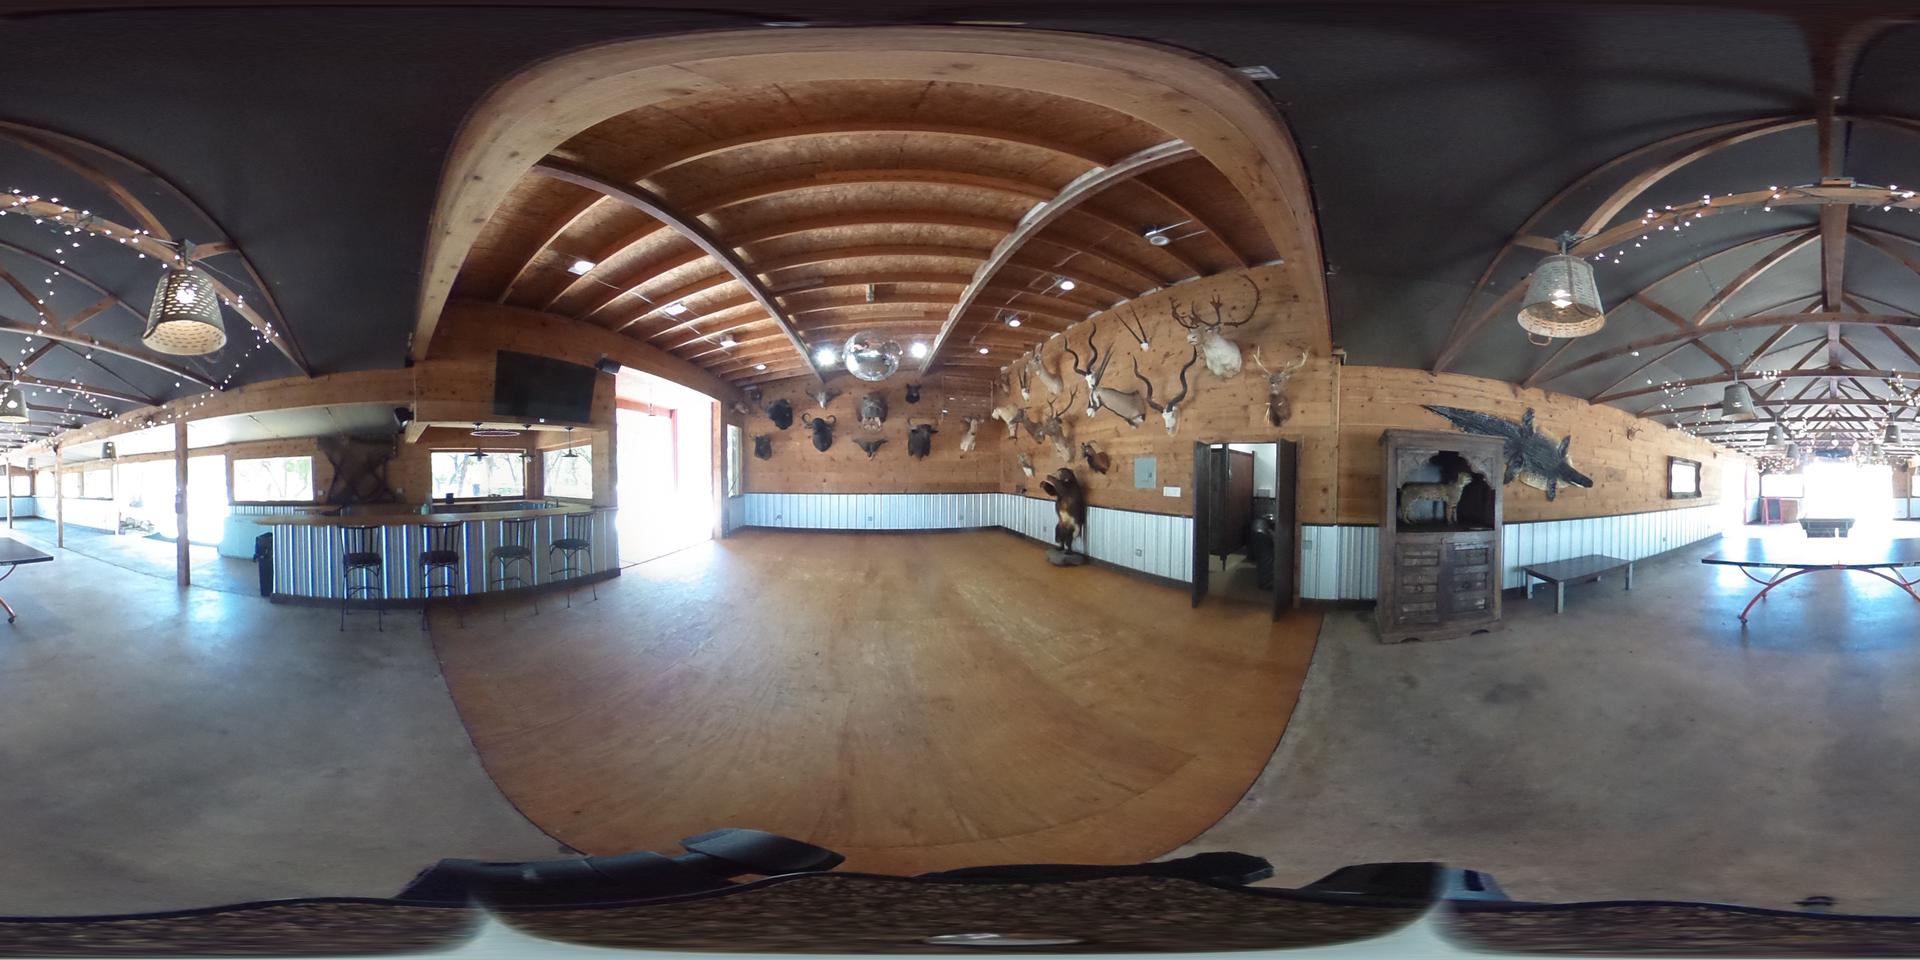
Referred object: the flat-screen TV mounted above the bar counter

Referred object: the silver disco ball